The Face Vietnam season 3

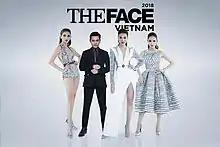
Mentors and Host for The Face Vietnam Season 3

The Face Vietnam season 3 is the third season of a Vietnamese modeling-themed reality television series. It is based on the US television series The Face, and part of the international "The Face" franchise.